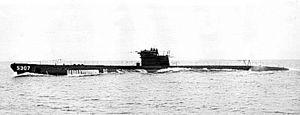
L'Unterseeboot 926 ou U-926 est un sous-marin allemand de type VIIC utilisé par la Kriegsmarine pendant la Seconde Guerre mondiale.